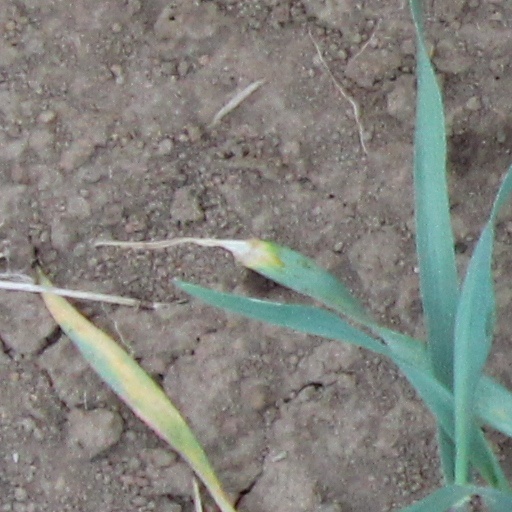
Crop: wheat